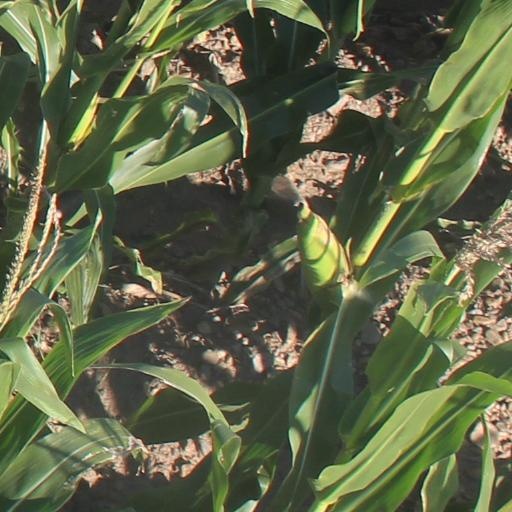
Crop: maize; corn